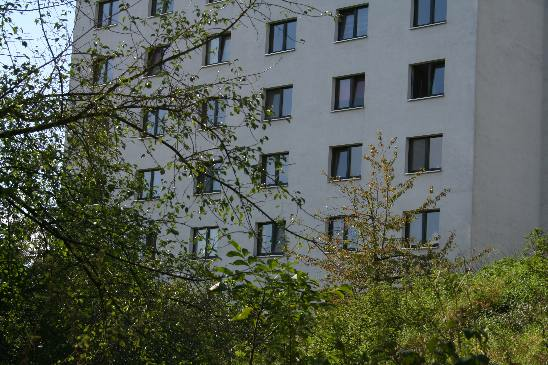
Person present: No